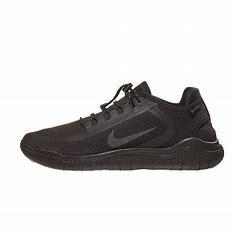
Brand: Nike
Model: Free RN 2018